Brougham Castle

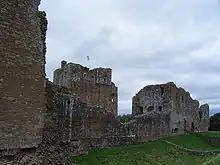
The outer wall of Brougham Castle. The keep can be seen in the background.

The path to Brougham Castle leads from east to west. To the south, or the left of someone approaching the castle, are the earthworks of the Roman fort and the location of the 17th-century garden. The ground is terraced, and to the north the land slopes down towards the River Eamont. A moat runs alongside the east, south, and west faces of the castle, its width varying between and lying up to deep. Although the moat is now dry it is likely that it used to be filled with water. The castle is an irregular polygon, measuring about along the west side, along the south, wide in the east, and on the north side.